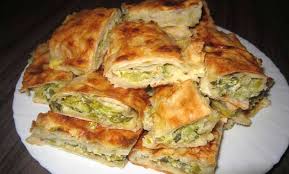
Yemek: borek